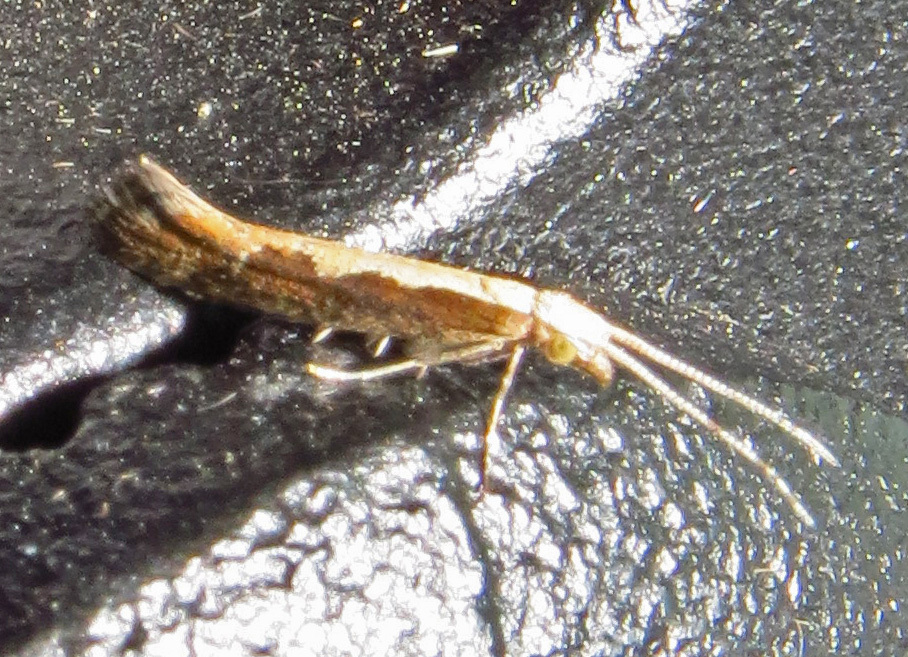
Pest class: diamondback_moth